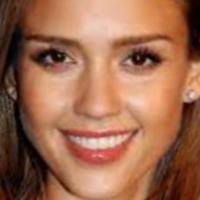
Age group: age 21-30